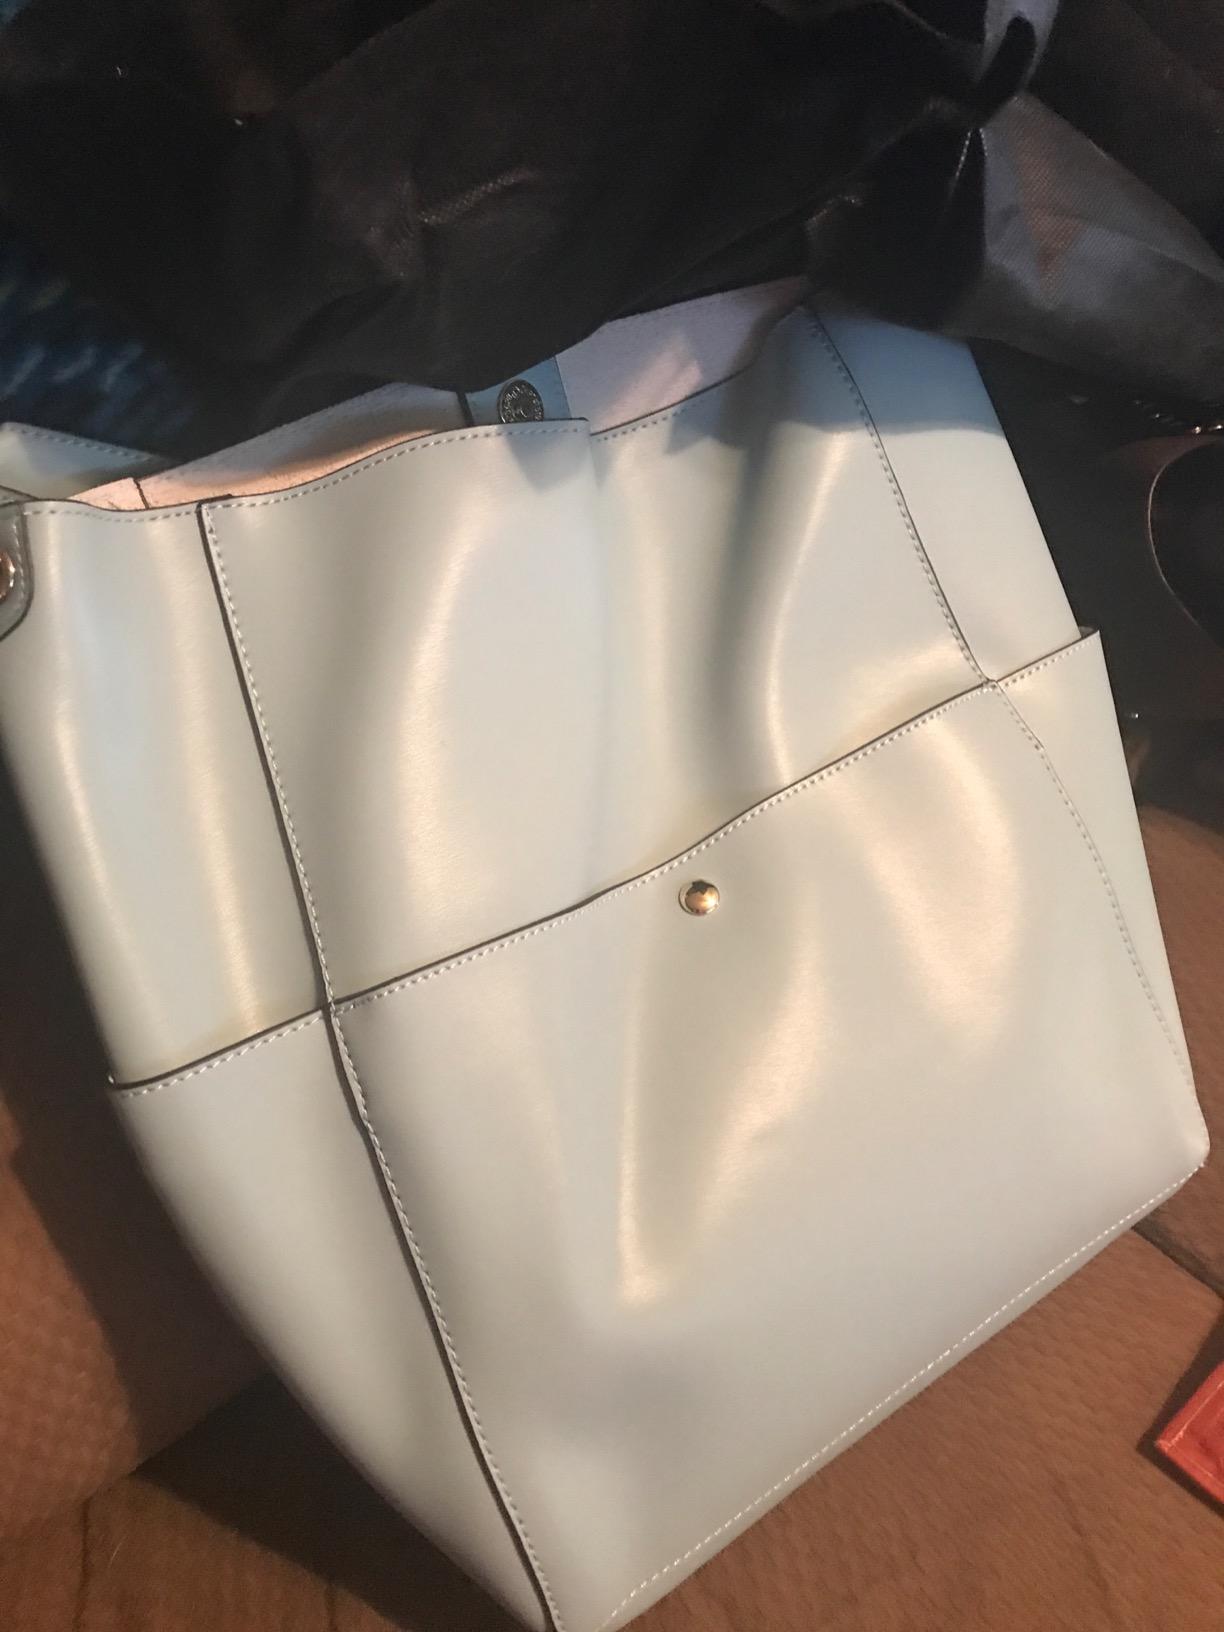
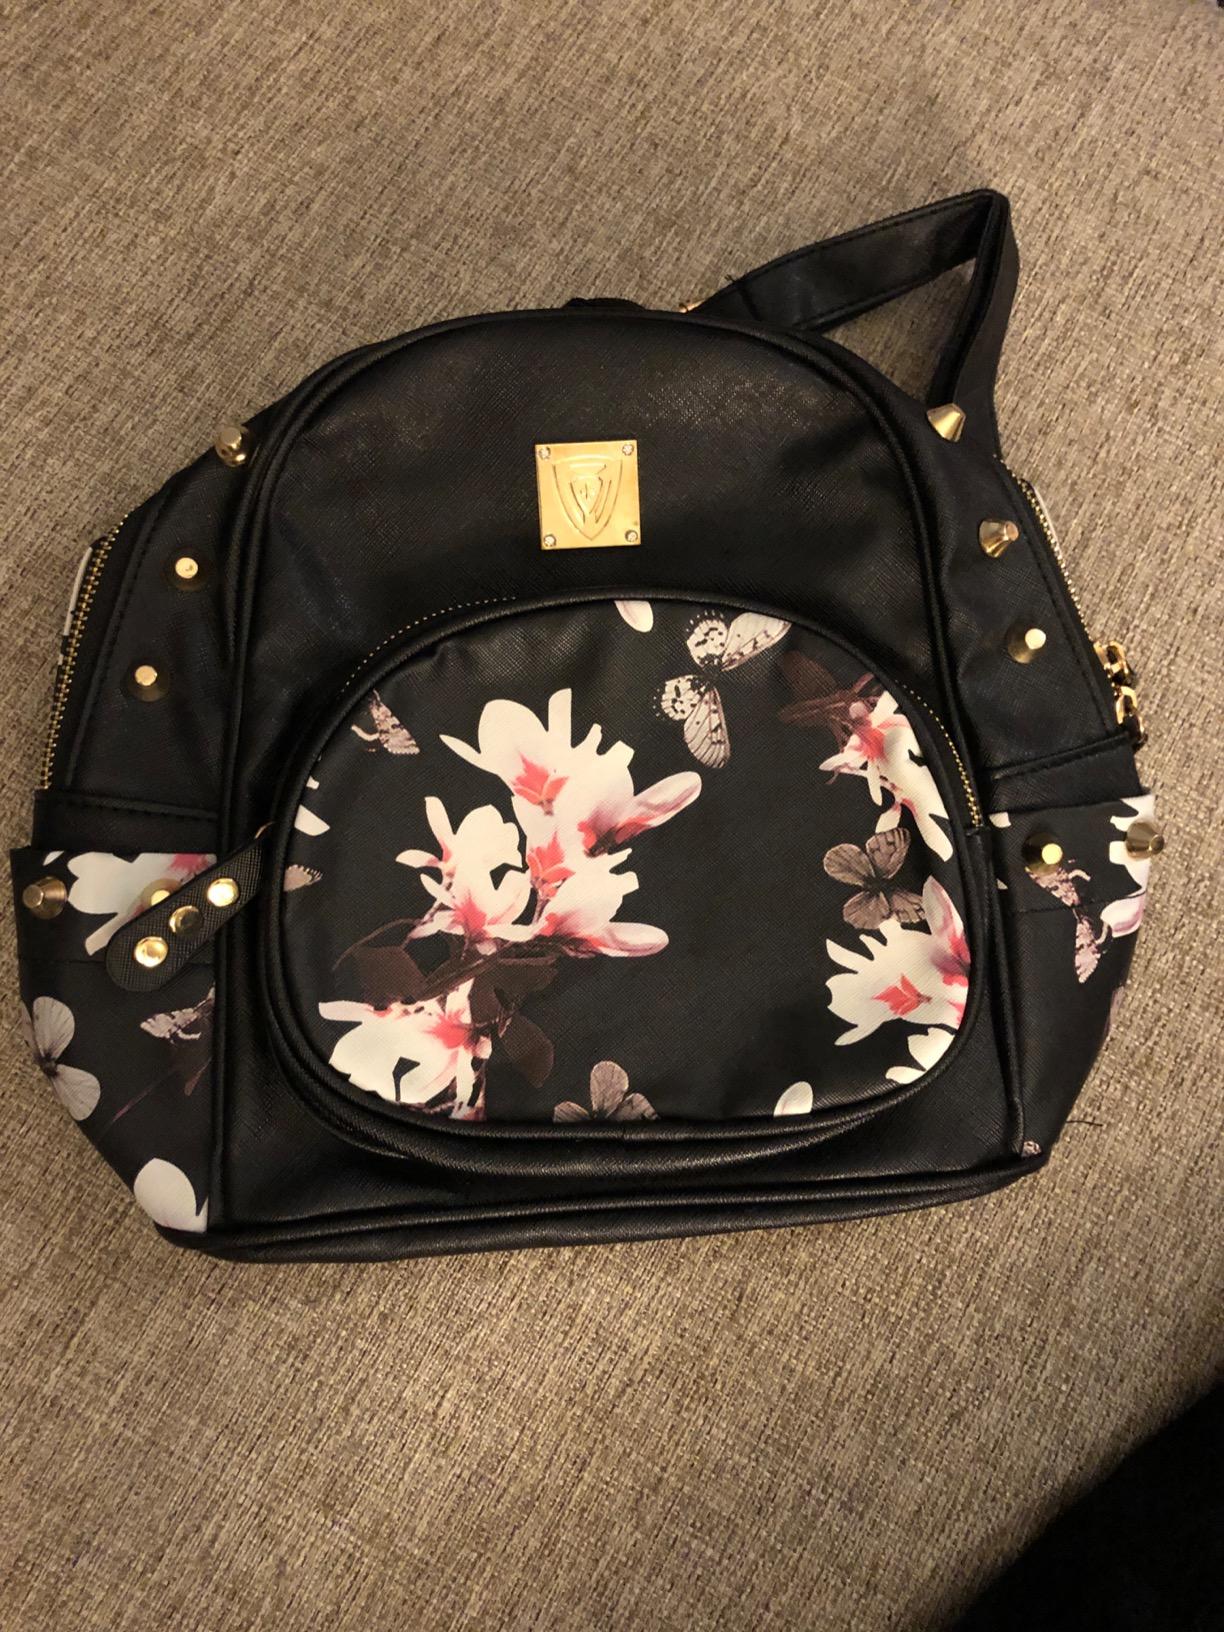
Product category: accessories_handbag
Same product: no